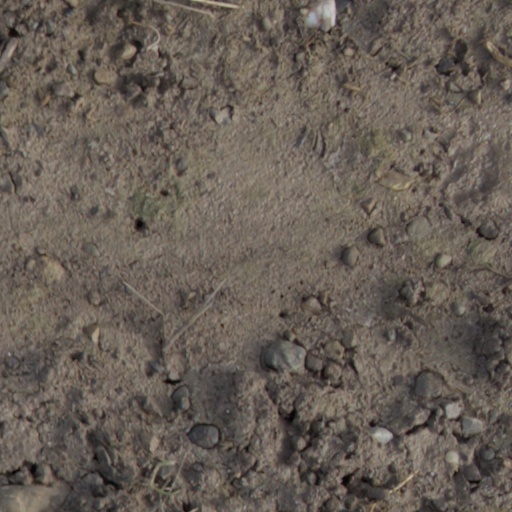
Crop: wheat